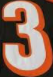
Number: 3